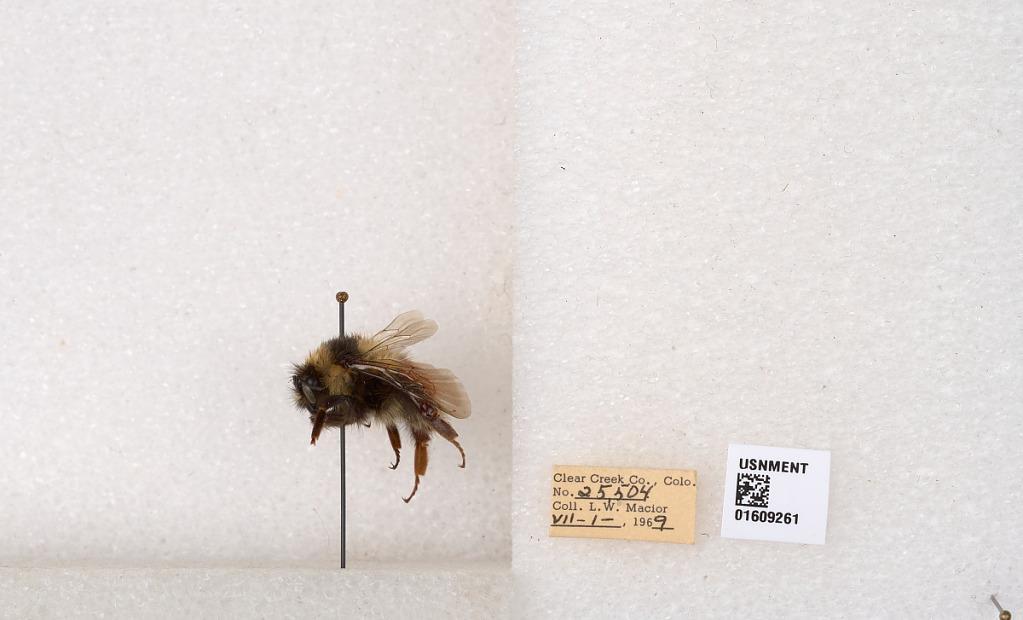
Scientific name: Bombus (Pyrobombus) sylvicola Kirby
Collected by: L. Macior
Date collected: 1969-7-1
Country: United States
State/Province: Colorado
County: Clear Creek
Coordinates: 39.6856, -105.645